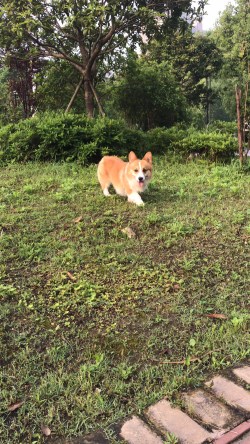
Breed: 2909-n000116-Cardigan